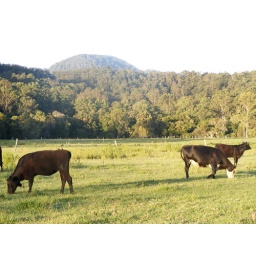
eaglerock view 2 08 cows and duck hill in background